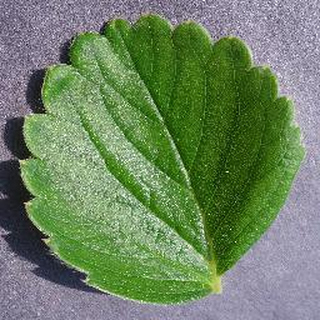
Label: healthy_strawberry